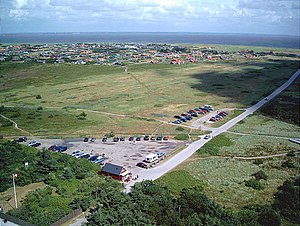
Holmsland Klit
Holmsland Klit
Holmsland Klit er den 40 km lange og 1-2 km brede klittange, der afskærer Ringkøbing Fjord fra Vesterhavet. Midt på Holmsland Klit ligger byen Hvide Sande på det sted, hvor tangen 1909-10 blev gennemgravet. Hullet sandede til i 1915, men åbnedes igen i 1931, da en kanal blev anlagt med en sluse til kontrol af vandstanden i fjorden.